Matty Cardarople

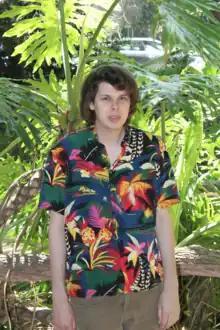
Cardarople in 2020

Matthew Richard Cardarople (born February 9, 1983) is an American actor and comedian. He is usually typecast as nerds or individuals with socially awkward traits illustrating American kitsch culture. He has appeared in the ABC television series "Selfie", the 2015 film "Jurassic World", the 2016 TV series "Stranger Things" as a worker at the Hawkins arcade, and as the "Henchperson of Indeterminate Gender" in the TV series "Lemony Snicket's A Series of Unfortunate Events". In 2021, he played Keith in the film "Free Guy". His supporting roles include appearances in Michael Showalter's 2017 romantic comedy "The Big Sick", and Sterlin Harjo and Taika Waititi's TV series "Reservation Dogs".